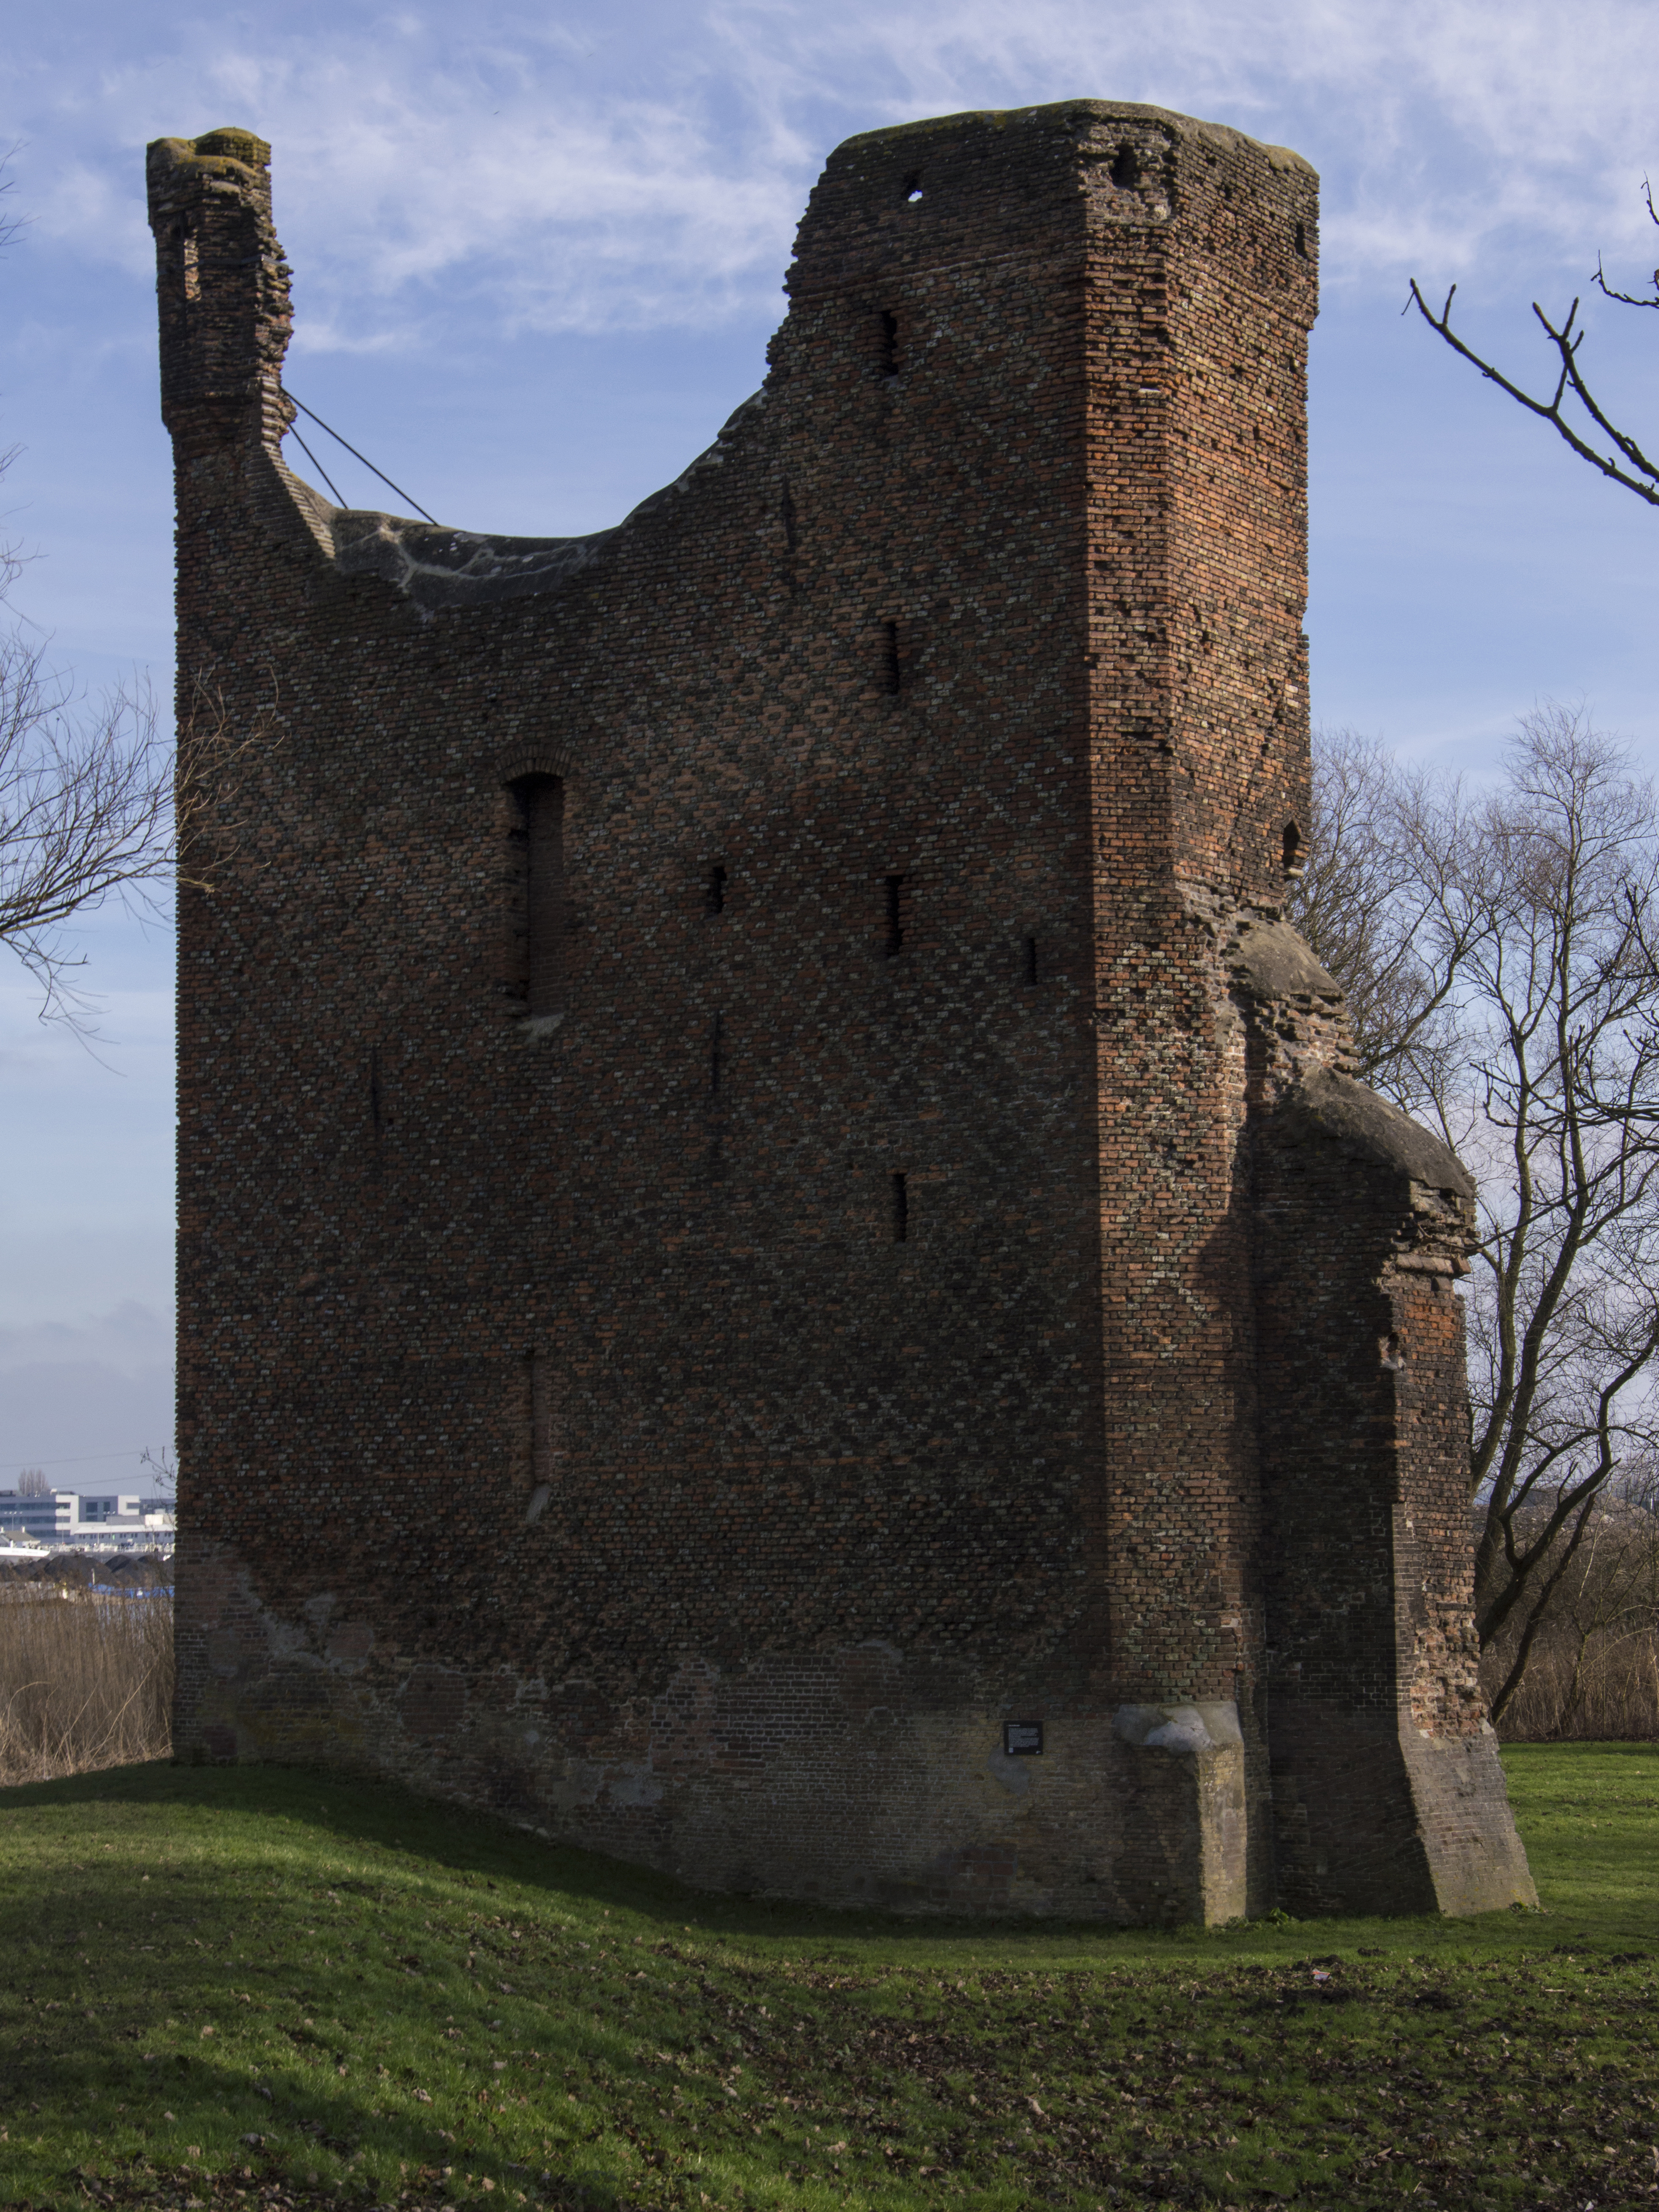
outdoor, rock, architecture, photography, building, chateau, urban, photo, tower, castle, nikon, historic, fortification, holland, nederland, netherlands, ruins, dutch, monastery, outdoorphotography, picture, photograph, fotos, foto, fotografie, abbey, urbanphotography, ruine, kasteel, paulvandevelde, pdvandevelde, padagudaloma, dordrecht, stadsfotografie, nederlandinfotos, historisch, stadswandeling, architectuur, pvdvfotografie, pdvandeveldedordrecht, diep, rondjedordt, dedordtevaer, dutchphotography, nederlandsefotografie, dutchphotogaraphy, totallydutch, fotografienederland, hollandsefotografie, fotografieholland, dordtmonumenteel, fotosdordrecht, fotosvandordrecht, erfgoedcentrumdiep, openmonumentendag, fotovandeweek, dordrechtmonumenteel, dani lvandemerwede, huistermerwede, ancient history